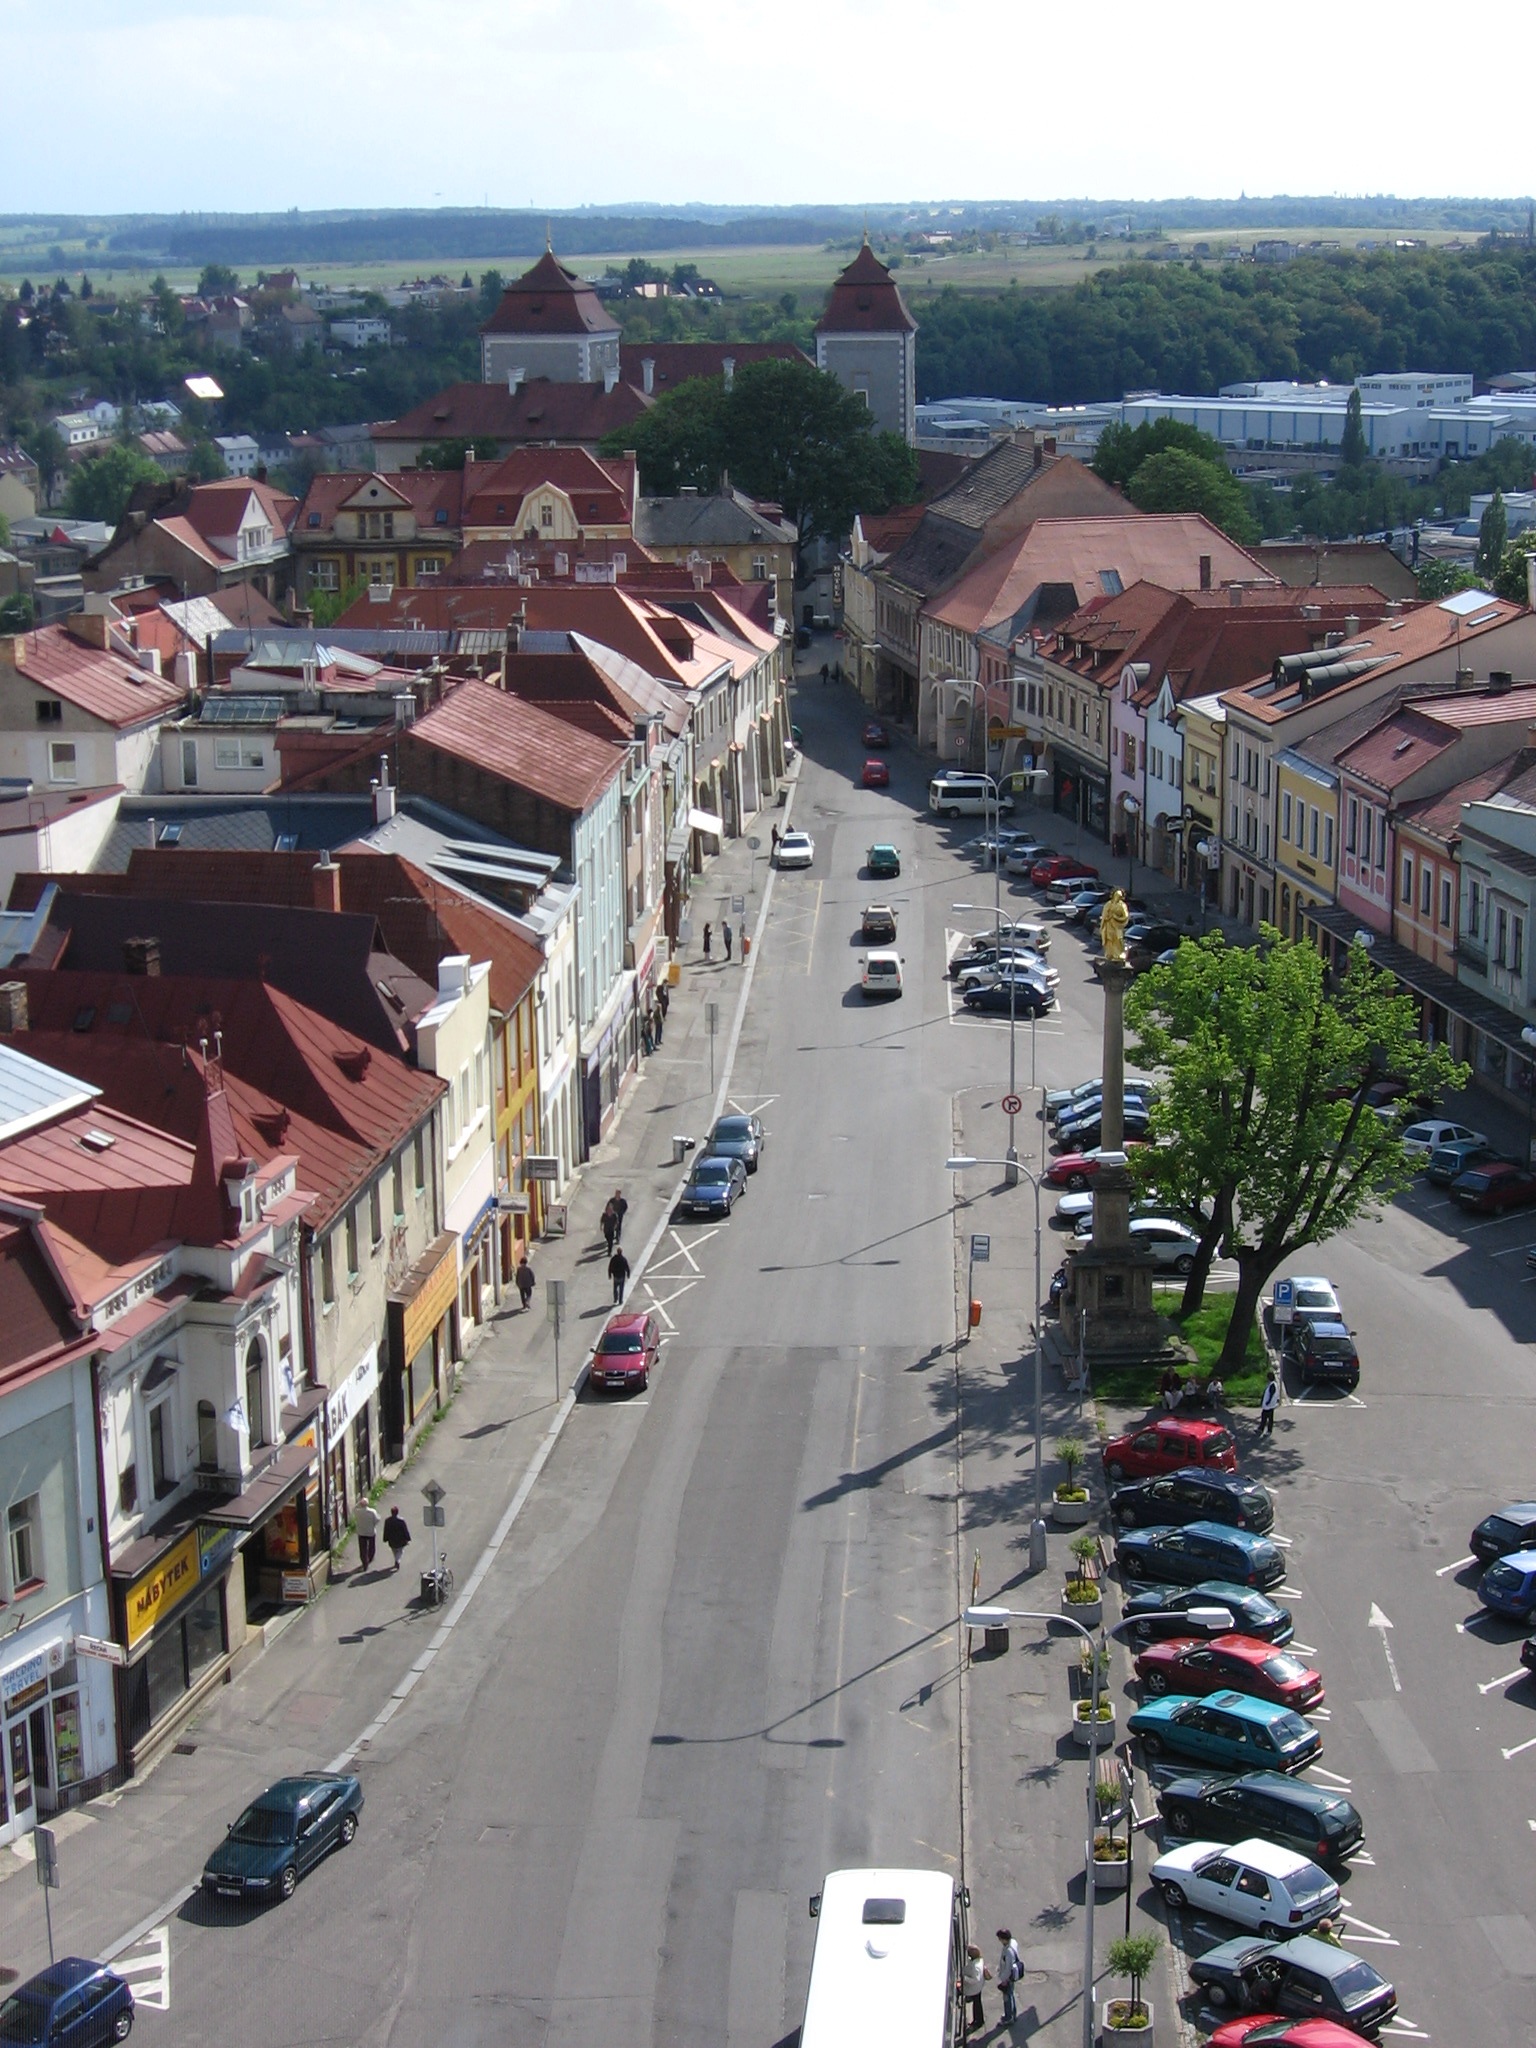
pedestrian, road, traffic, street, town, city, cityscape, downtown, transport, square, tourism, lane, public transport, infrastructure, history, czech republic, neighbourhood, residential area, human settlement, traffic congestion, mlad boleslav